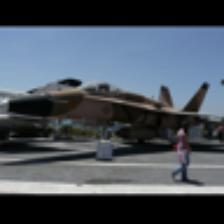
Label: NonHuman